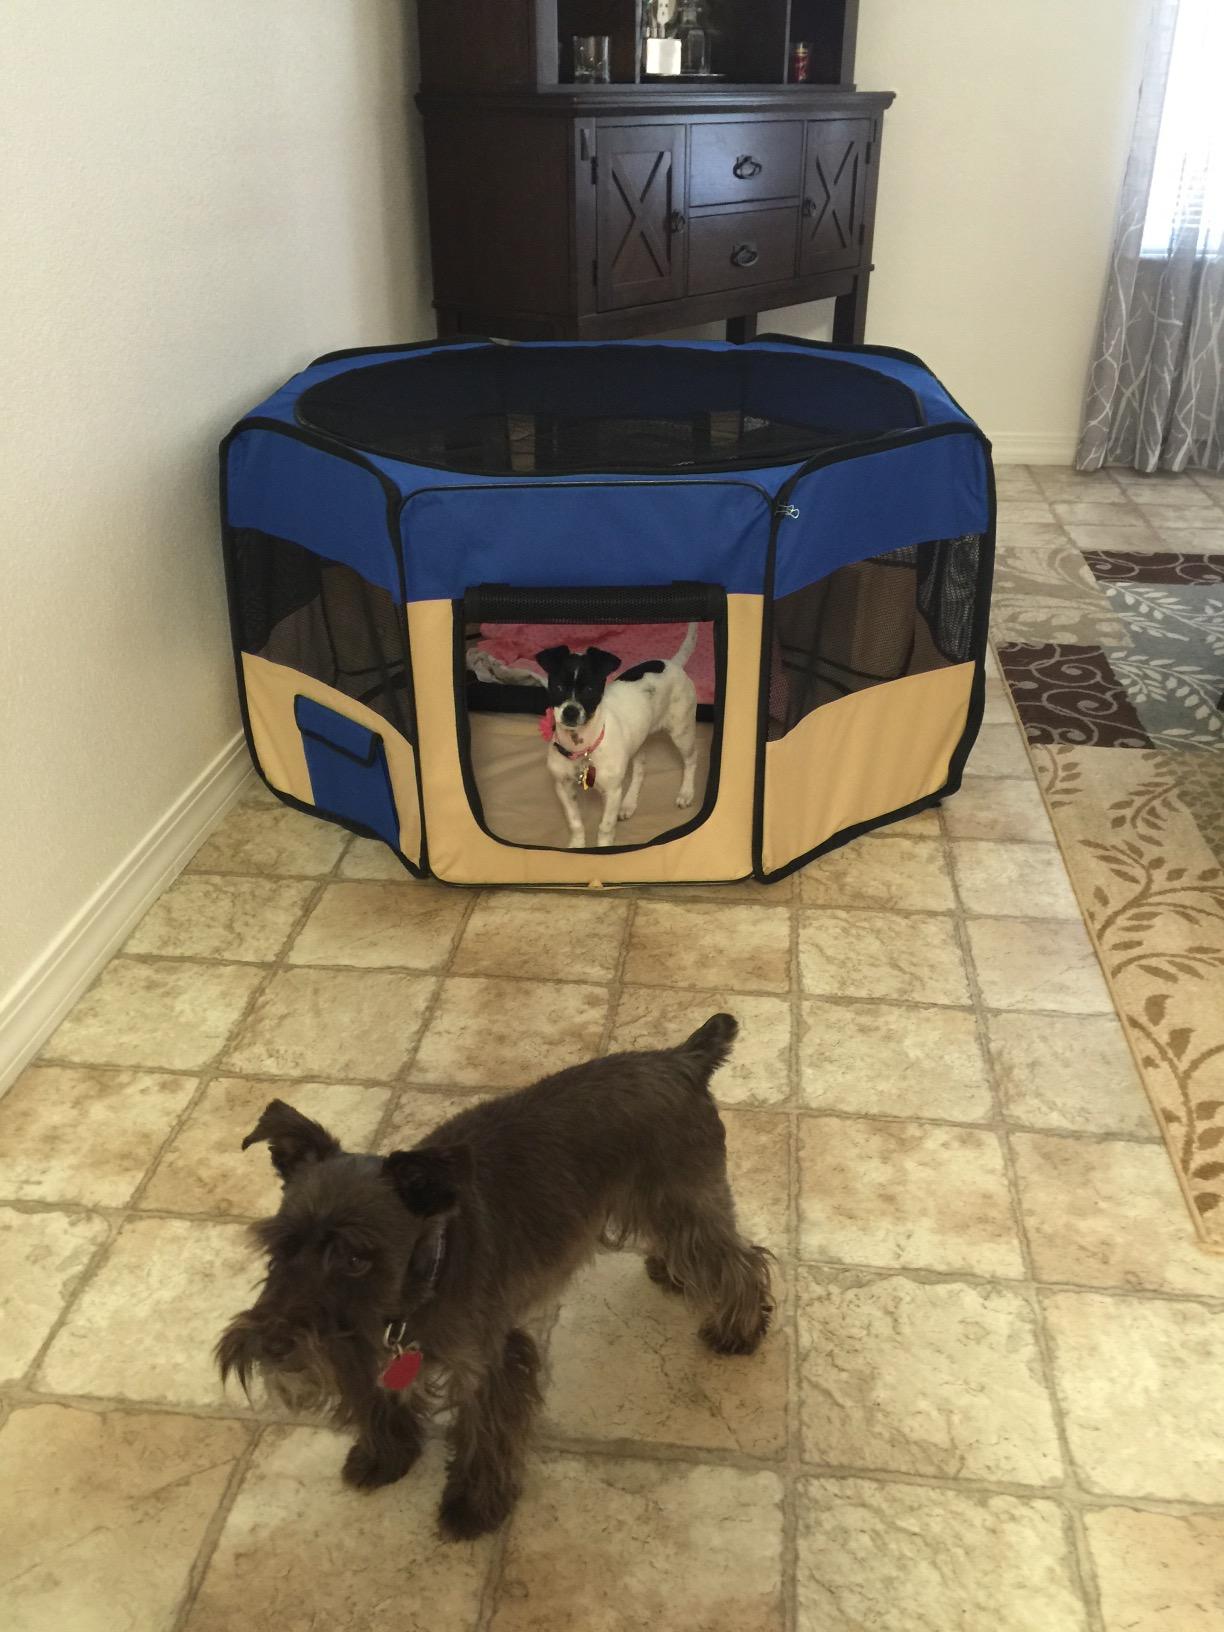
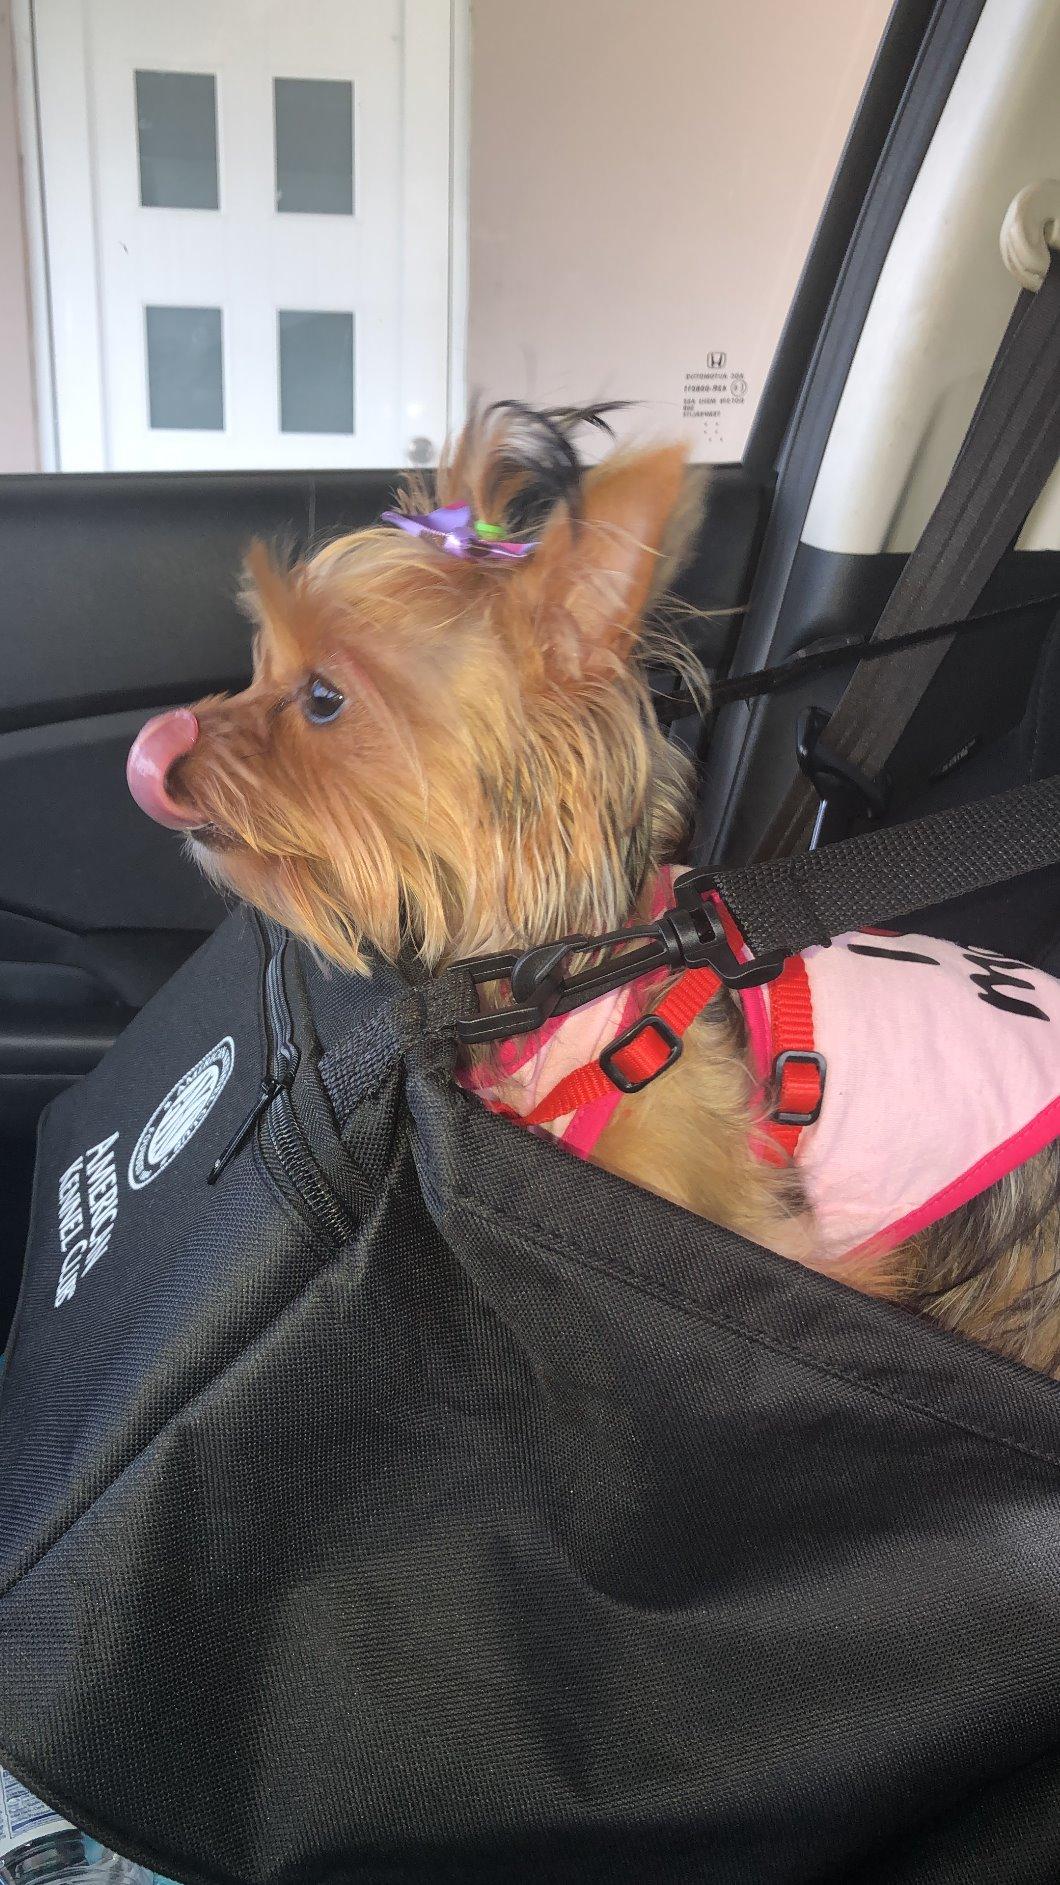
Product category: items_kennel
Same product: no